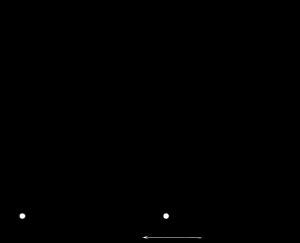
Supermax est le nom donné, aux États-Unis et dans d'autres pays, pour désigner une prison de très haute sécurité, ou bien un quartier de très haute sécurité appartenant à cette prison.
L’United States Penitentiary, Administrative Maximum Facility, plus couramment appelée ADX Florence, est une prison fédérale américaine de très haute sécurité située à Florence dans le Colorado.